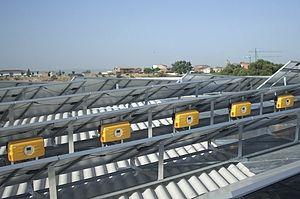
La société Suisse Sputnik Engineering AG est spécialisée dans le développement, la production, la distribution et la maintenance d’onduleurs photovoltaïques couplés au réseau. Le siège de la société est situé en Suisse. Sputnik Engineering dispose d’implantations en Allemagne, Espagne, Italie, France, Belgique, Royaume-Uni, Bulgarie, Grèce et Chine.